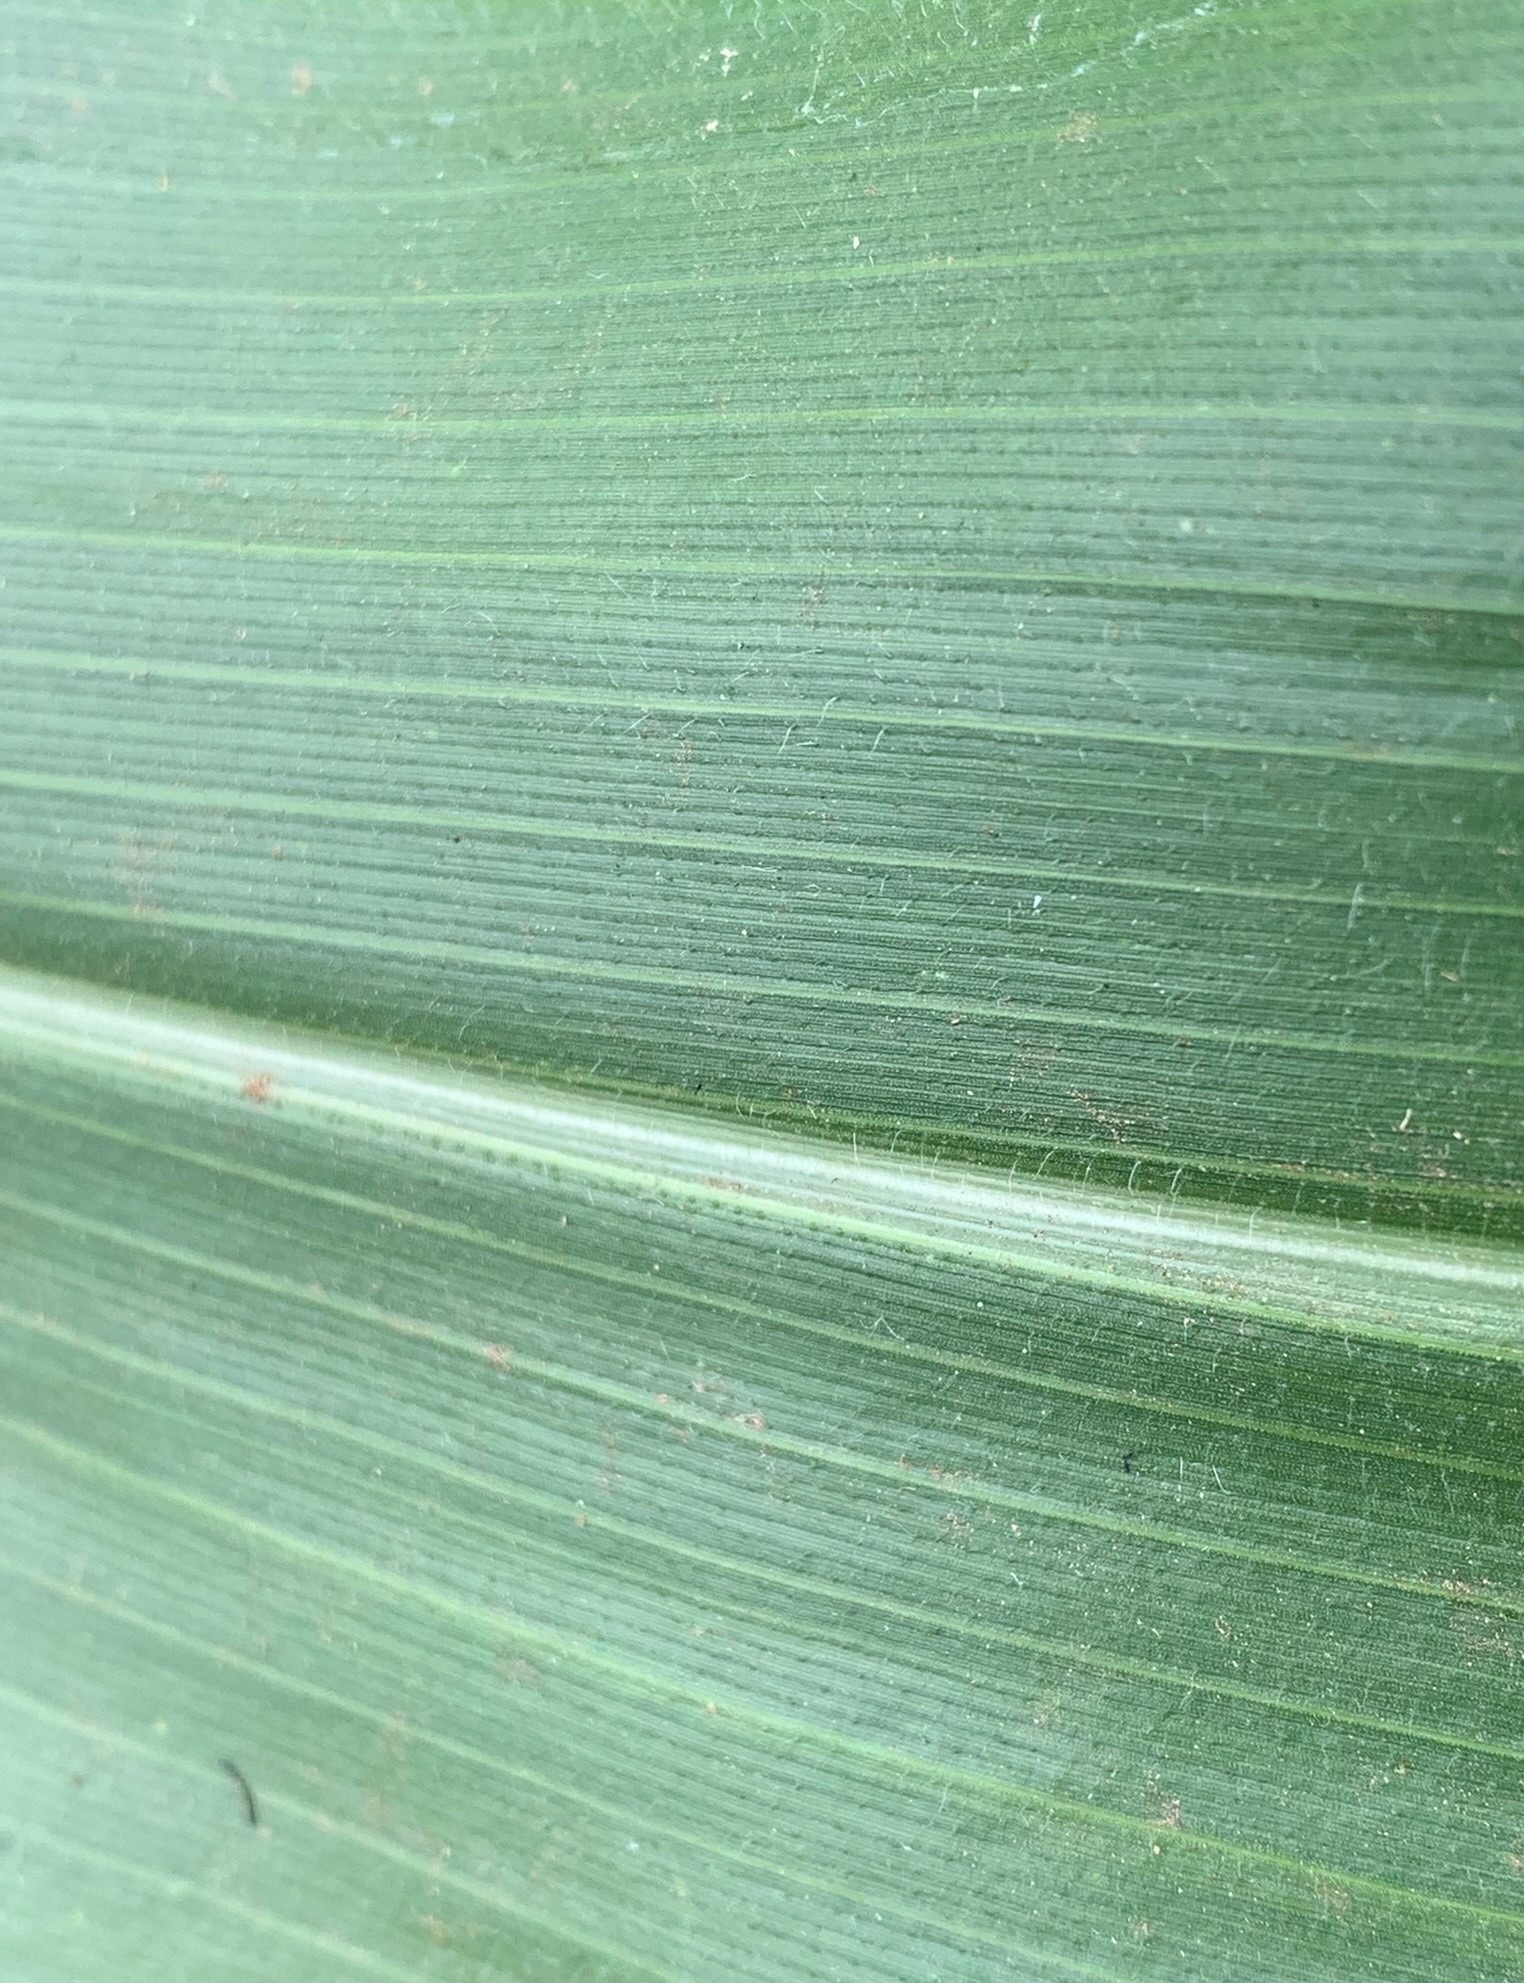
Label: Healthy